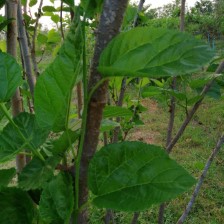
Variety: BlackAustralia